Teruo Ishii

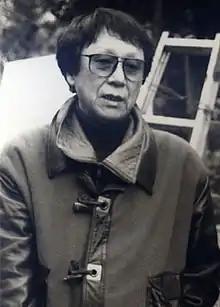
Film director Teruo Ishii

was a Japanese film director best known in the West for his early films in the "Super Giant" series, and for his films in the "ero guro" ("erotic-grotesque") subgenre of sexploitation such as "Shogun's Joy of Torture" (1968). He also directed the 1965 film "Abashiri Prison," which helped to make Ken Takakura a major star in Japan. Referred to in Japan as "The King of Cult", Ishii had a much more prolific and eclectic career than was generally known in the West during his lifetime.